First Russian circumnavigation

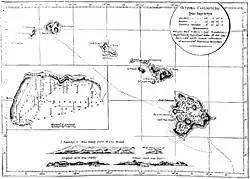
The route of "Neva" nearby Hawaii, 1804

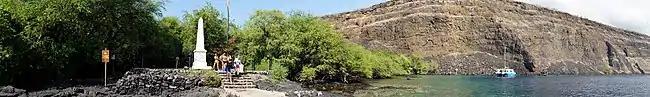
The monument on the place where James Cook died. Kealakekua Bay, 2017

A storm forced the ships to part until March 31, with the weather stabilized by April 8. The first warm day on the "Nadezhda" was on April 10.